Thê Húc Bridge

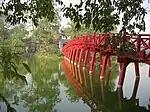
Thê Húc Bridge

Thê Húc Bridge, is a footbridge over Hoàn Kiếm Lake within Hanoi, Vietnam.